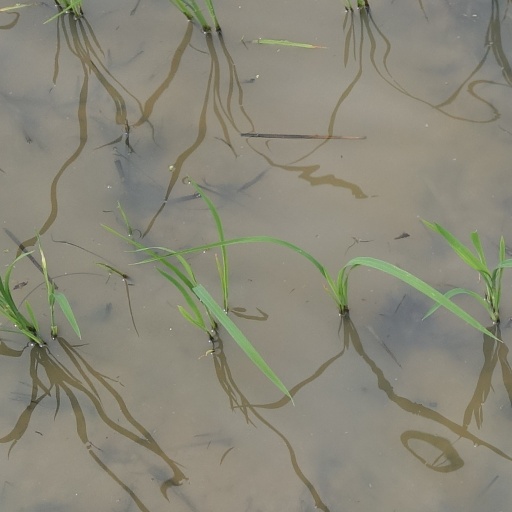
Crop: rice